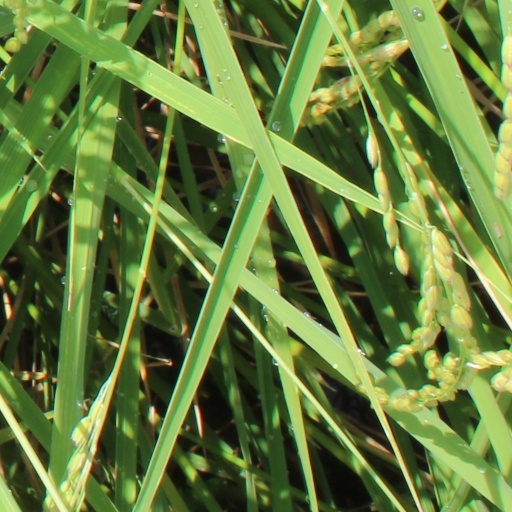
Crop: rice